Wrentham Branch Railroad

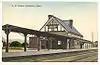
Wrentham station in the early 1900s

The Wrentham Branch was opened on December 1, 1890, by the Old Colony Railroad, providing the first rail service to the towns of Wrentham and Plainville. The line initially ran from East Walpole at Cedar Junction (located along the present-day Framingham Secondary) to North Attleboro, a distance of 12.8 miles (20.6 km). The full route roughly paralleled present-day Route 1A. At North Attleboro, the new branch connected with the pre-existing Attleboro Branch Railroad (built in 1870), which ran 4.6 miles (7.4 km) east to Attleboro (at a junction near Attleboro station) and the Boston–Providence main line; this enabled Old Colony trains on the Wrentham Branch to reach Providence in the early years.